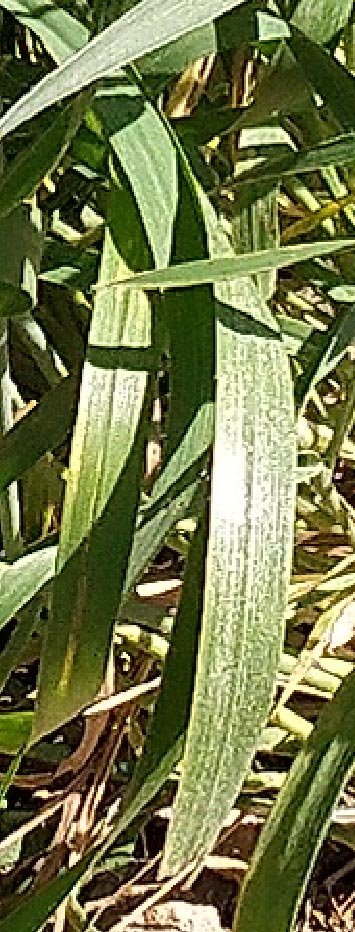
Label: Wheat___Healthy